Bat Ayin

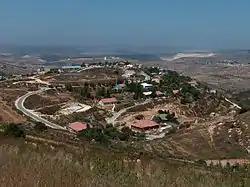

Bat Ayin (lit., "daughter of the eye" or "apple of the eye", i. e., pupil) is an Israeli settlement in Gush Etzion in the West Bank, between Jerusalem and Hebron, founded in 1989 by Rabbi Yitzchak Ginsburg, in lands that Israel confiscated from the neighbouring Palestinian villages of Khirbet Beit Zakariyyah and Jab'a. It is administered by the Gush Etzion Regional Council, with a population of less than 1,000, consisting mainly of "Ba'alei T'shuva" (back to the faith) Jews with Hasidic tendencies. The international community considers Israeli settlements in the West Bank illegal under international law, but Israel disputes this.